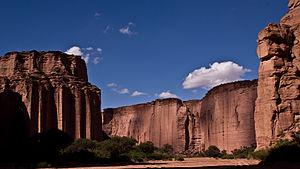
Le parc national Talampaya est un parc national argentin situé au centre-ouest de la province de La Rioja. En 2000, l'UNESCO l'a déclaré patrimoine mondial de l'humanité. Créé en 1975 comme parc provincial, il devient parc national en 1997. Le parc occupe 215 000 hectares. Son objectif est de protéger d'importants gisements archéologiques et paléontologiques de la région qui donnent au paysage sa beauté si particulière.